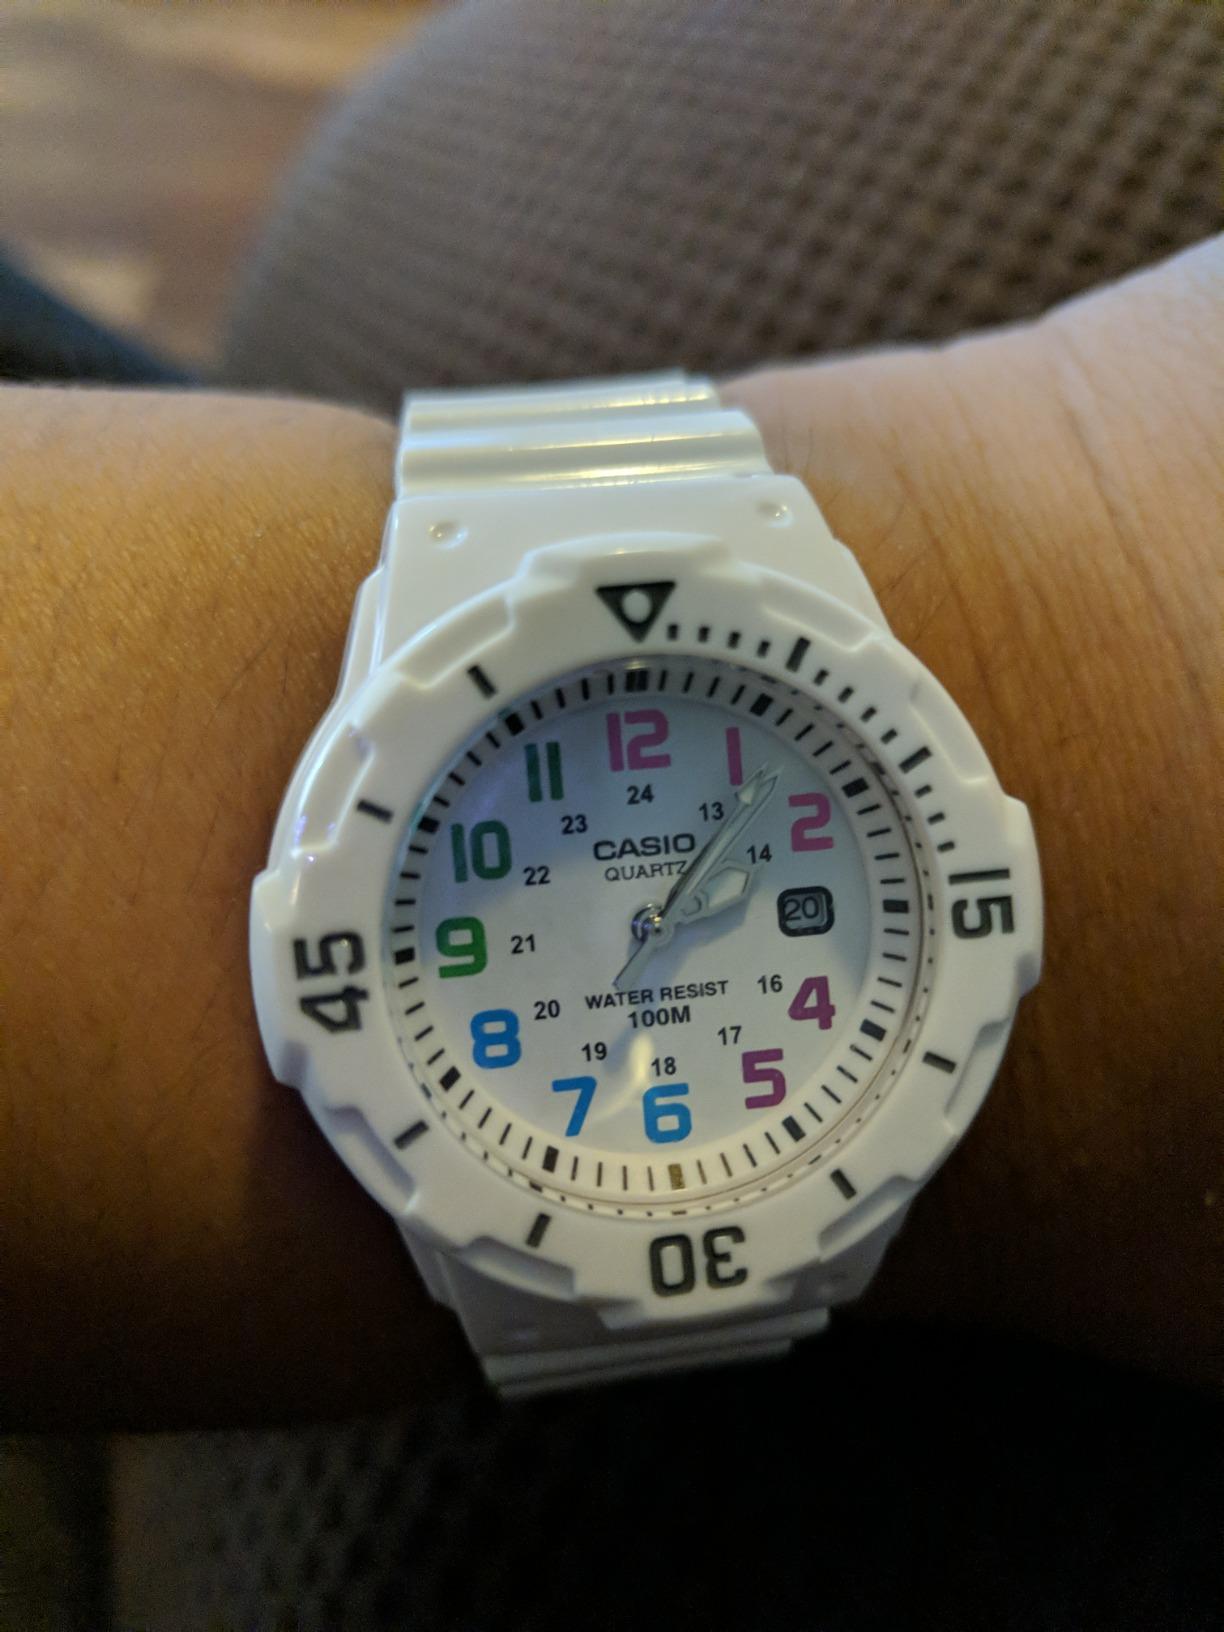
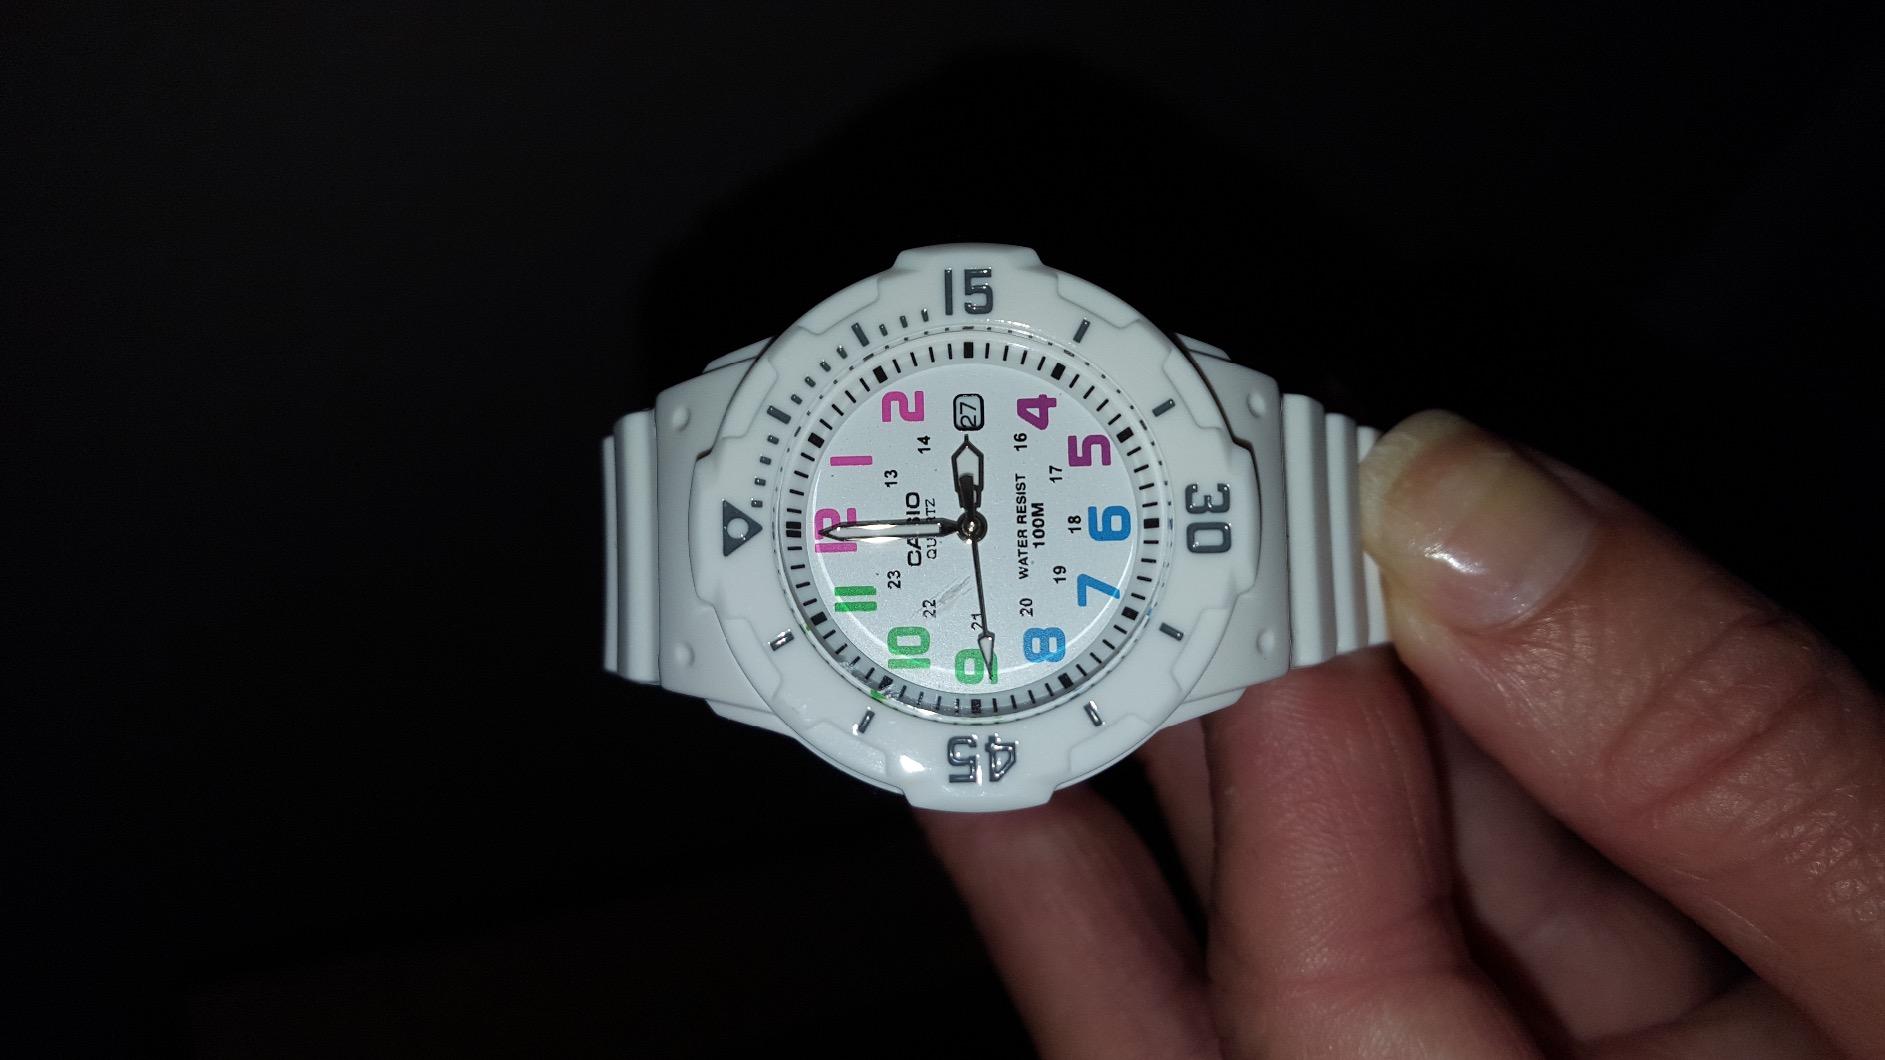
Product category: accessories_watch
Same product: yes